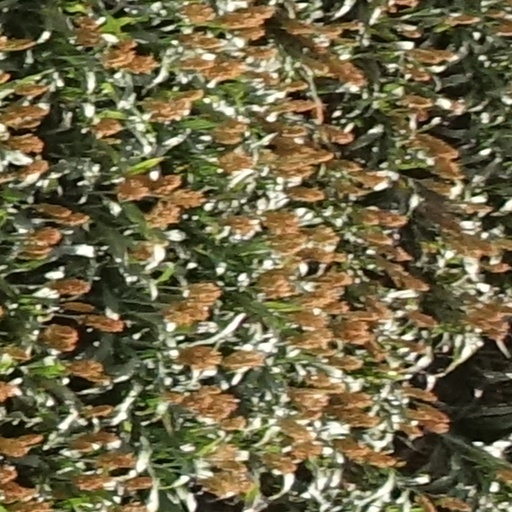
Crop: sorghum